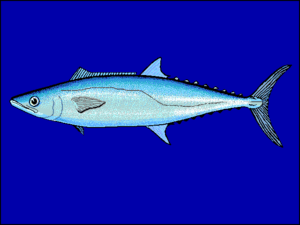
Voici les listes des espèces de poissons de mer et d'eau douce signalées en Guyane. Certaines espèces classées en poissons de mer peuvent se retrouver dans les fleuves ou les marais, mais effectuent une partie de leur cycle en mer.